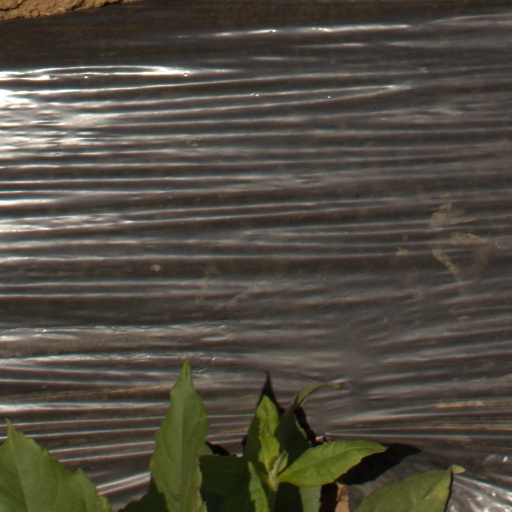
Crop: Jerusalem artichoke